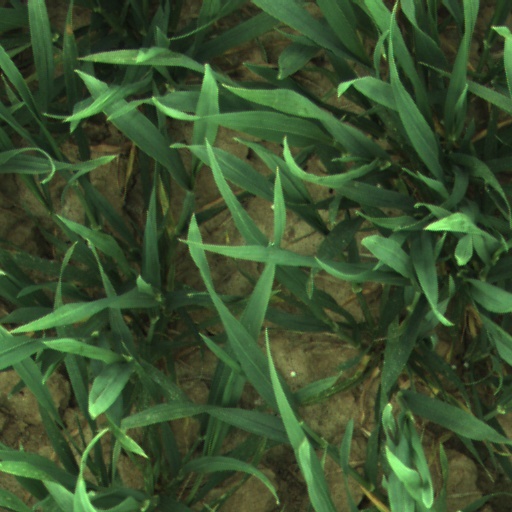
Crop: wheat